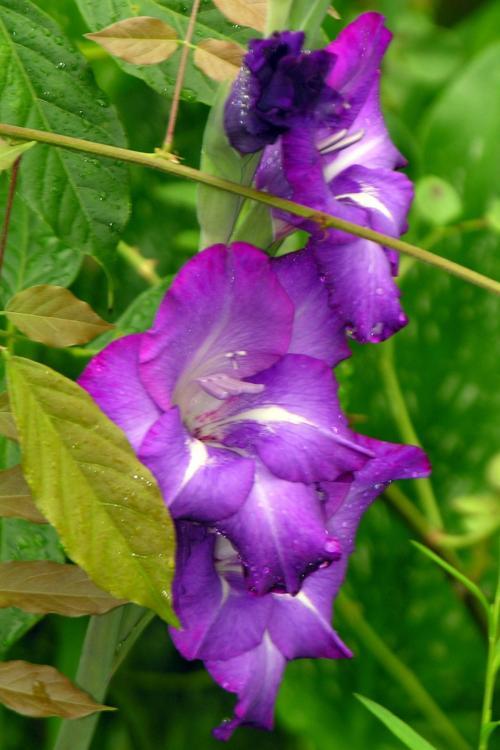
Label: sword lily